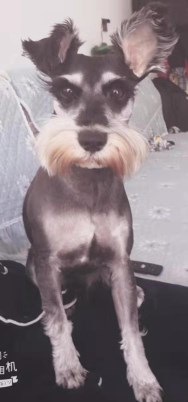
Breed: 2342-n000102-miniature_schnauzer